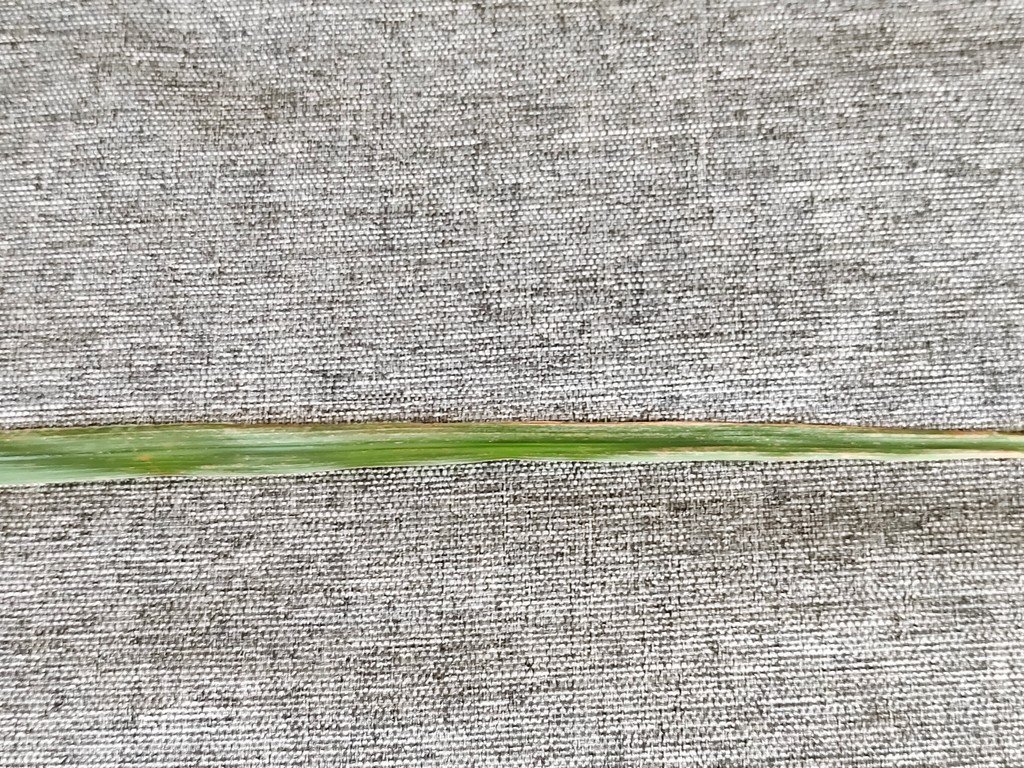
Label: Unhealthy